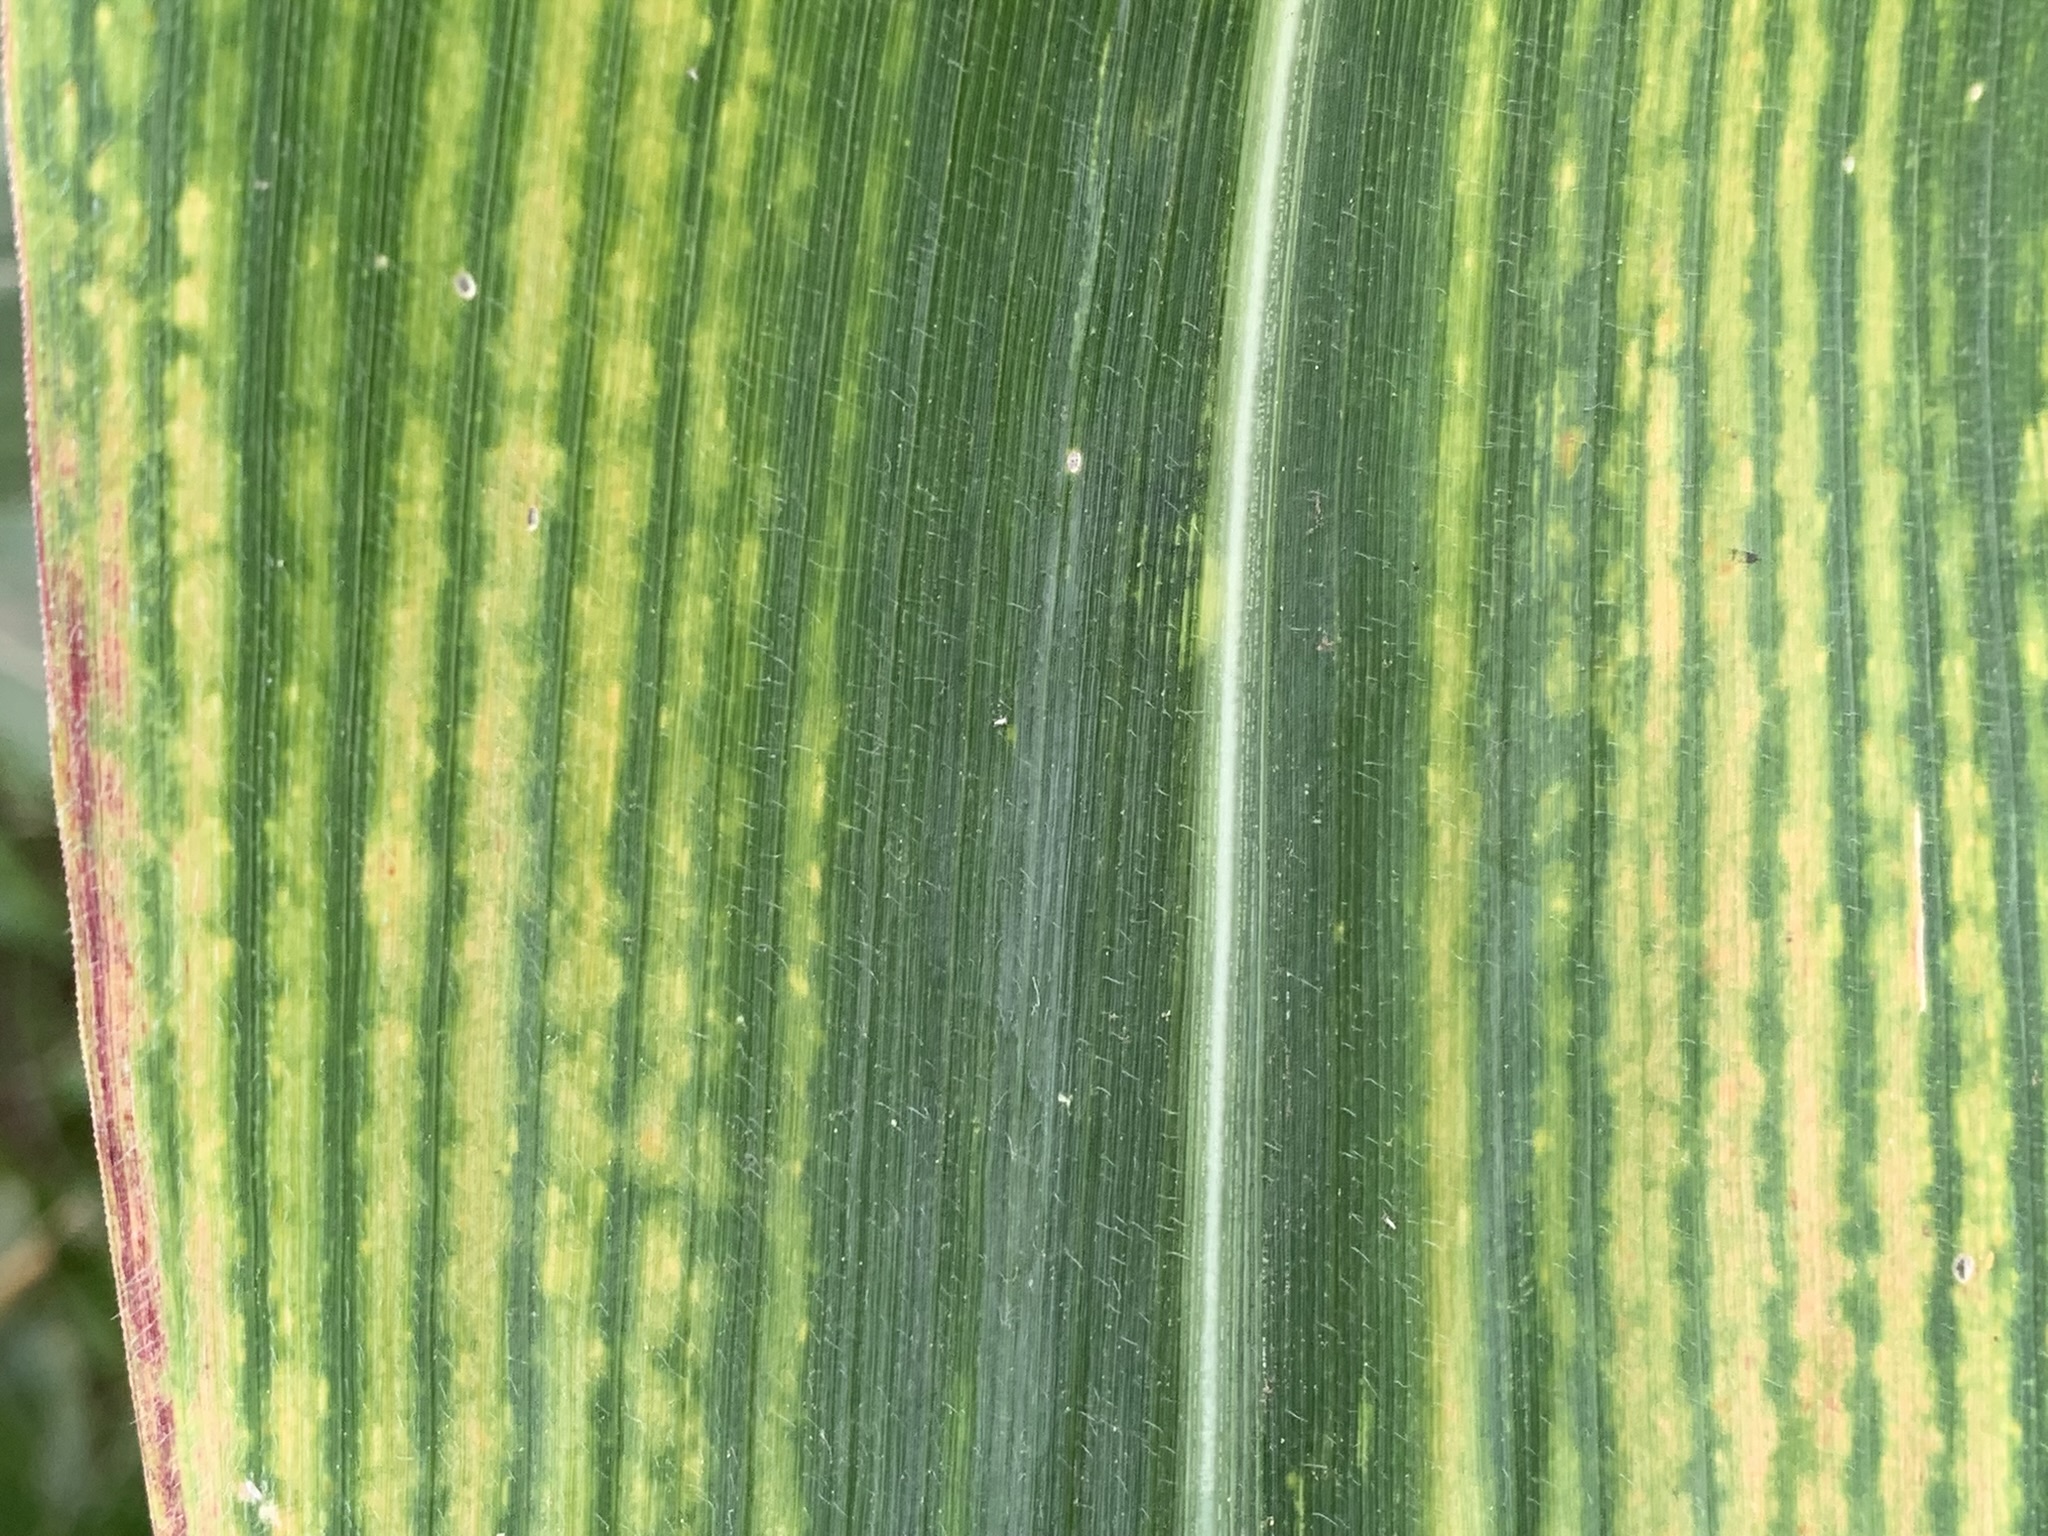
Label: MLN